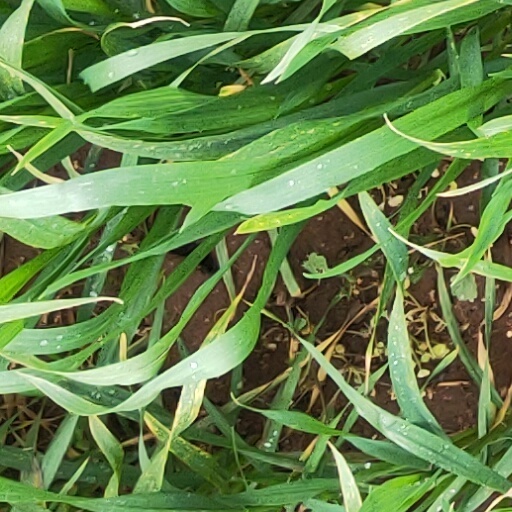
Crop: wheat